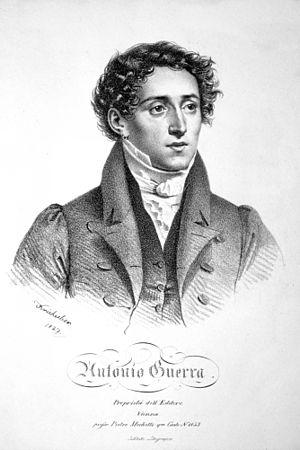
Antonio Guerra est un danseur, maître de ballet et chorégraphe italien.